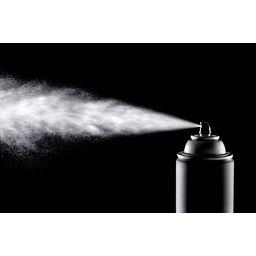
Label: metal